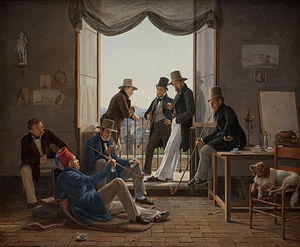
Martinus Rørbye
Et selskab af danske kunstnere i Rom, malet af Constantin Hansen, Statens Museum for Kunst.